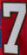
Number: 7